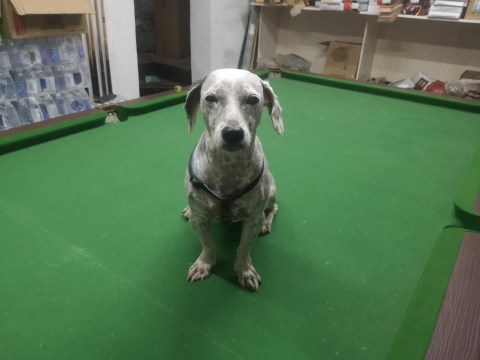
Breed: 3083-n000117-Bichon_Frise